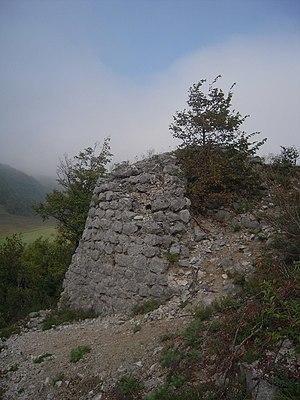
La forteresse de Greben est située en Bosnie-Herzégovine, sur le territoire du village de Krupa na Vrbasu et sur celui de la Ville de Banja Luka, la capitale de la République serbe de Bosnie, en Bosnie-Herzégovine. Mentionnée pour la première fois en 1192, elle est inscrite sur la liste provisoire des monuments nationaux de Bosnie-Herzégovine.
Cet article recense les monuments nationaux situés sur le territoire de la Ville de Banja Luka en Bosnie-Herzégovine et dans la République serbe de Bosnie. La liste établie par la Commission pour la protection des monuments nationaux compte 36 monuments nationaux inscrits sur la liste principale et 38 monuments inscrits sur une liste provisoire.